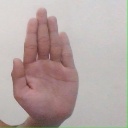
अक्षर: ध